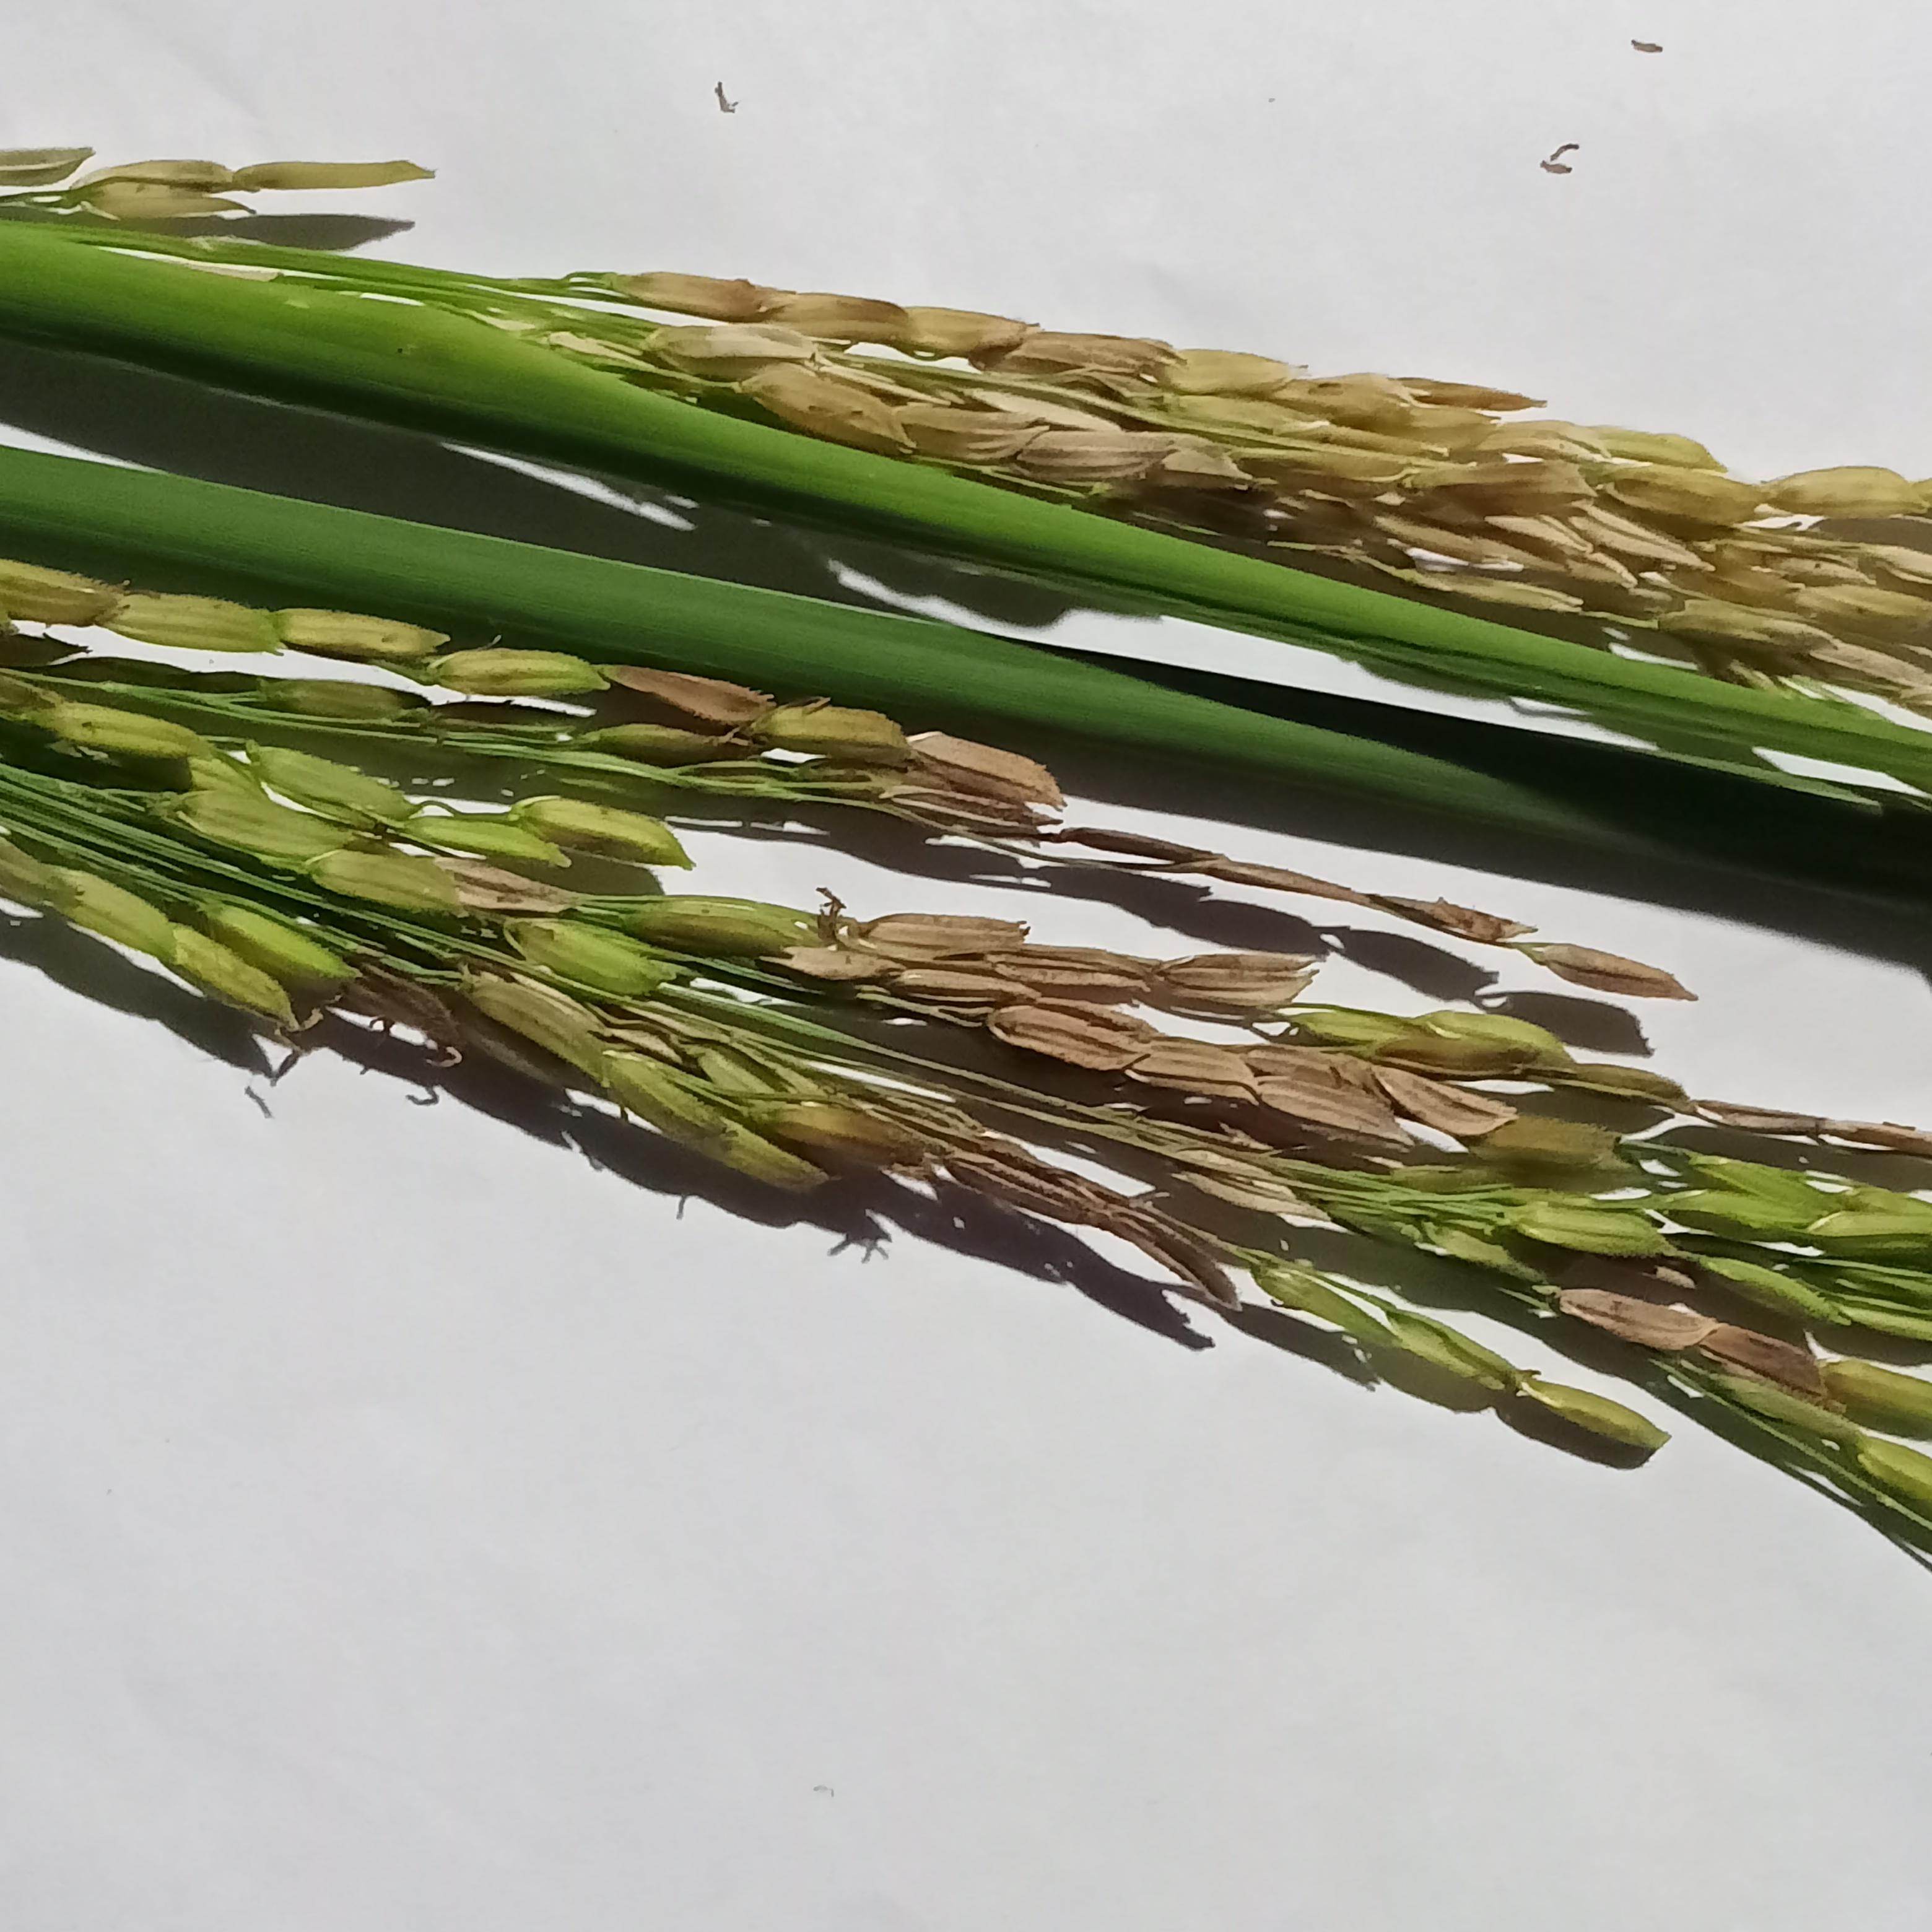
Label: Rice___Neck_Blast